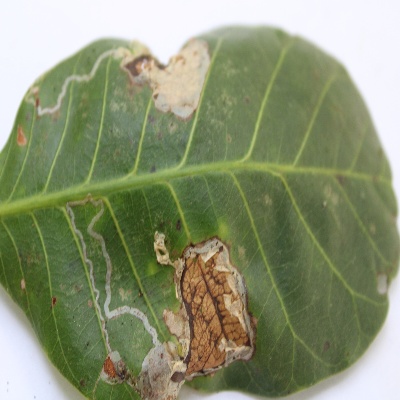
Crop: Cashew
Condition: leaf miner